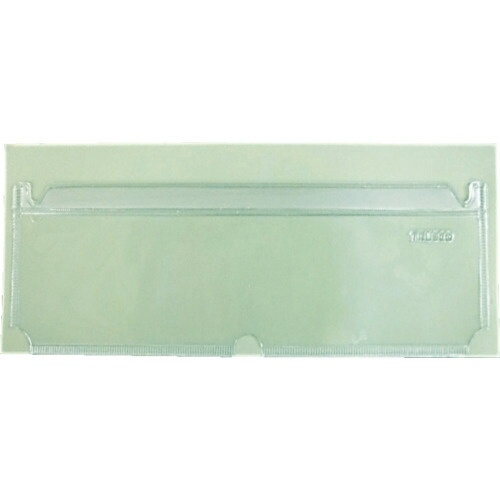
TRUSCO 粘着付カード差シ 240mmX80mm 横型 10枚入 TNC240080 トラスコ
Brand: TRUSCO
※写真は代表画像になります。実際の商品とは異なる場合がございます。 仕様、商品名、型番をご確認の上、ご購入をお願い致します。 ※予告無く仕様変更、廃番になることがあります。 ご注文後に欠品の場合はご連絡させていただきます。 ●シール外寸(mm)：240×80●差込カード寸法(mm)：220×50
Category: Office Supplies > Filing & Organization > Card Sleeves